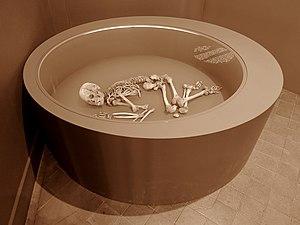
Clermont-Ferrand (Puy-de-Dôme, France) - ""Jeune fille du Cheix"" au musée Bargoin.Néolithique ancien (4700 av. J.-C.). Abri du Cheix (Saint-Diéry, Puy-de-Dôme, France). Découverte le 3 juillet 1938 par Georges Desrut. Dépot Desrut."
L’abri du Cheix est un site préhistorique situé sur la commune française de Saint-Diéry, dans le département du Puy-de-Dôme. L'occupation du site correspond à plusieurs période préhistoriques de l'épipaléolithique au néolithique. Il est notamment connu pour abriter une sépulture ayant fourni le corps d'une jeune fille qui prit le nom du site.